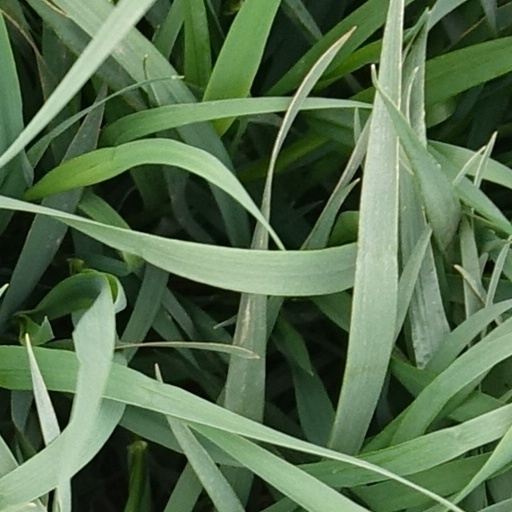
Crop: wheat